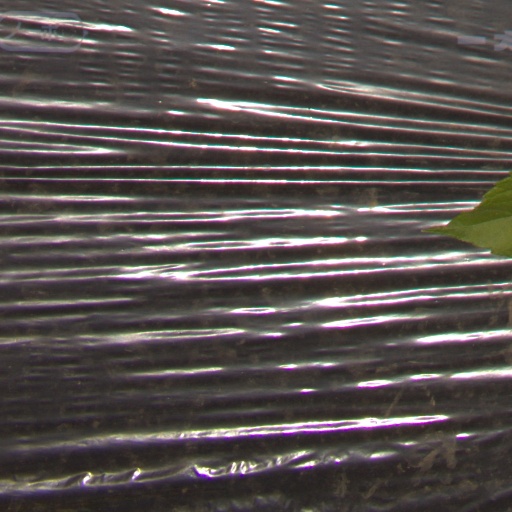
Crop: Jerusalem artichoke